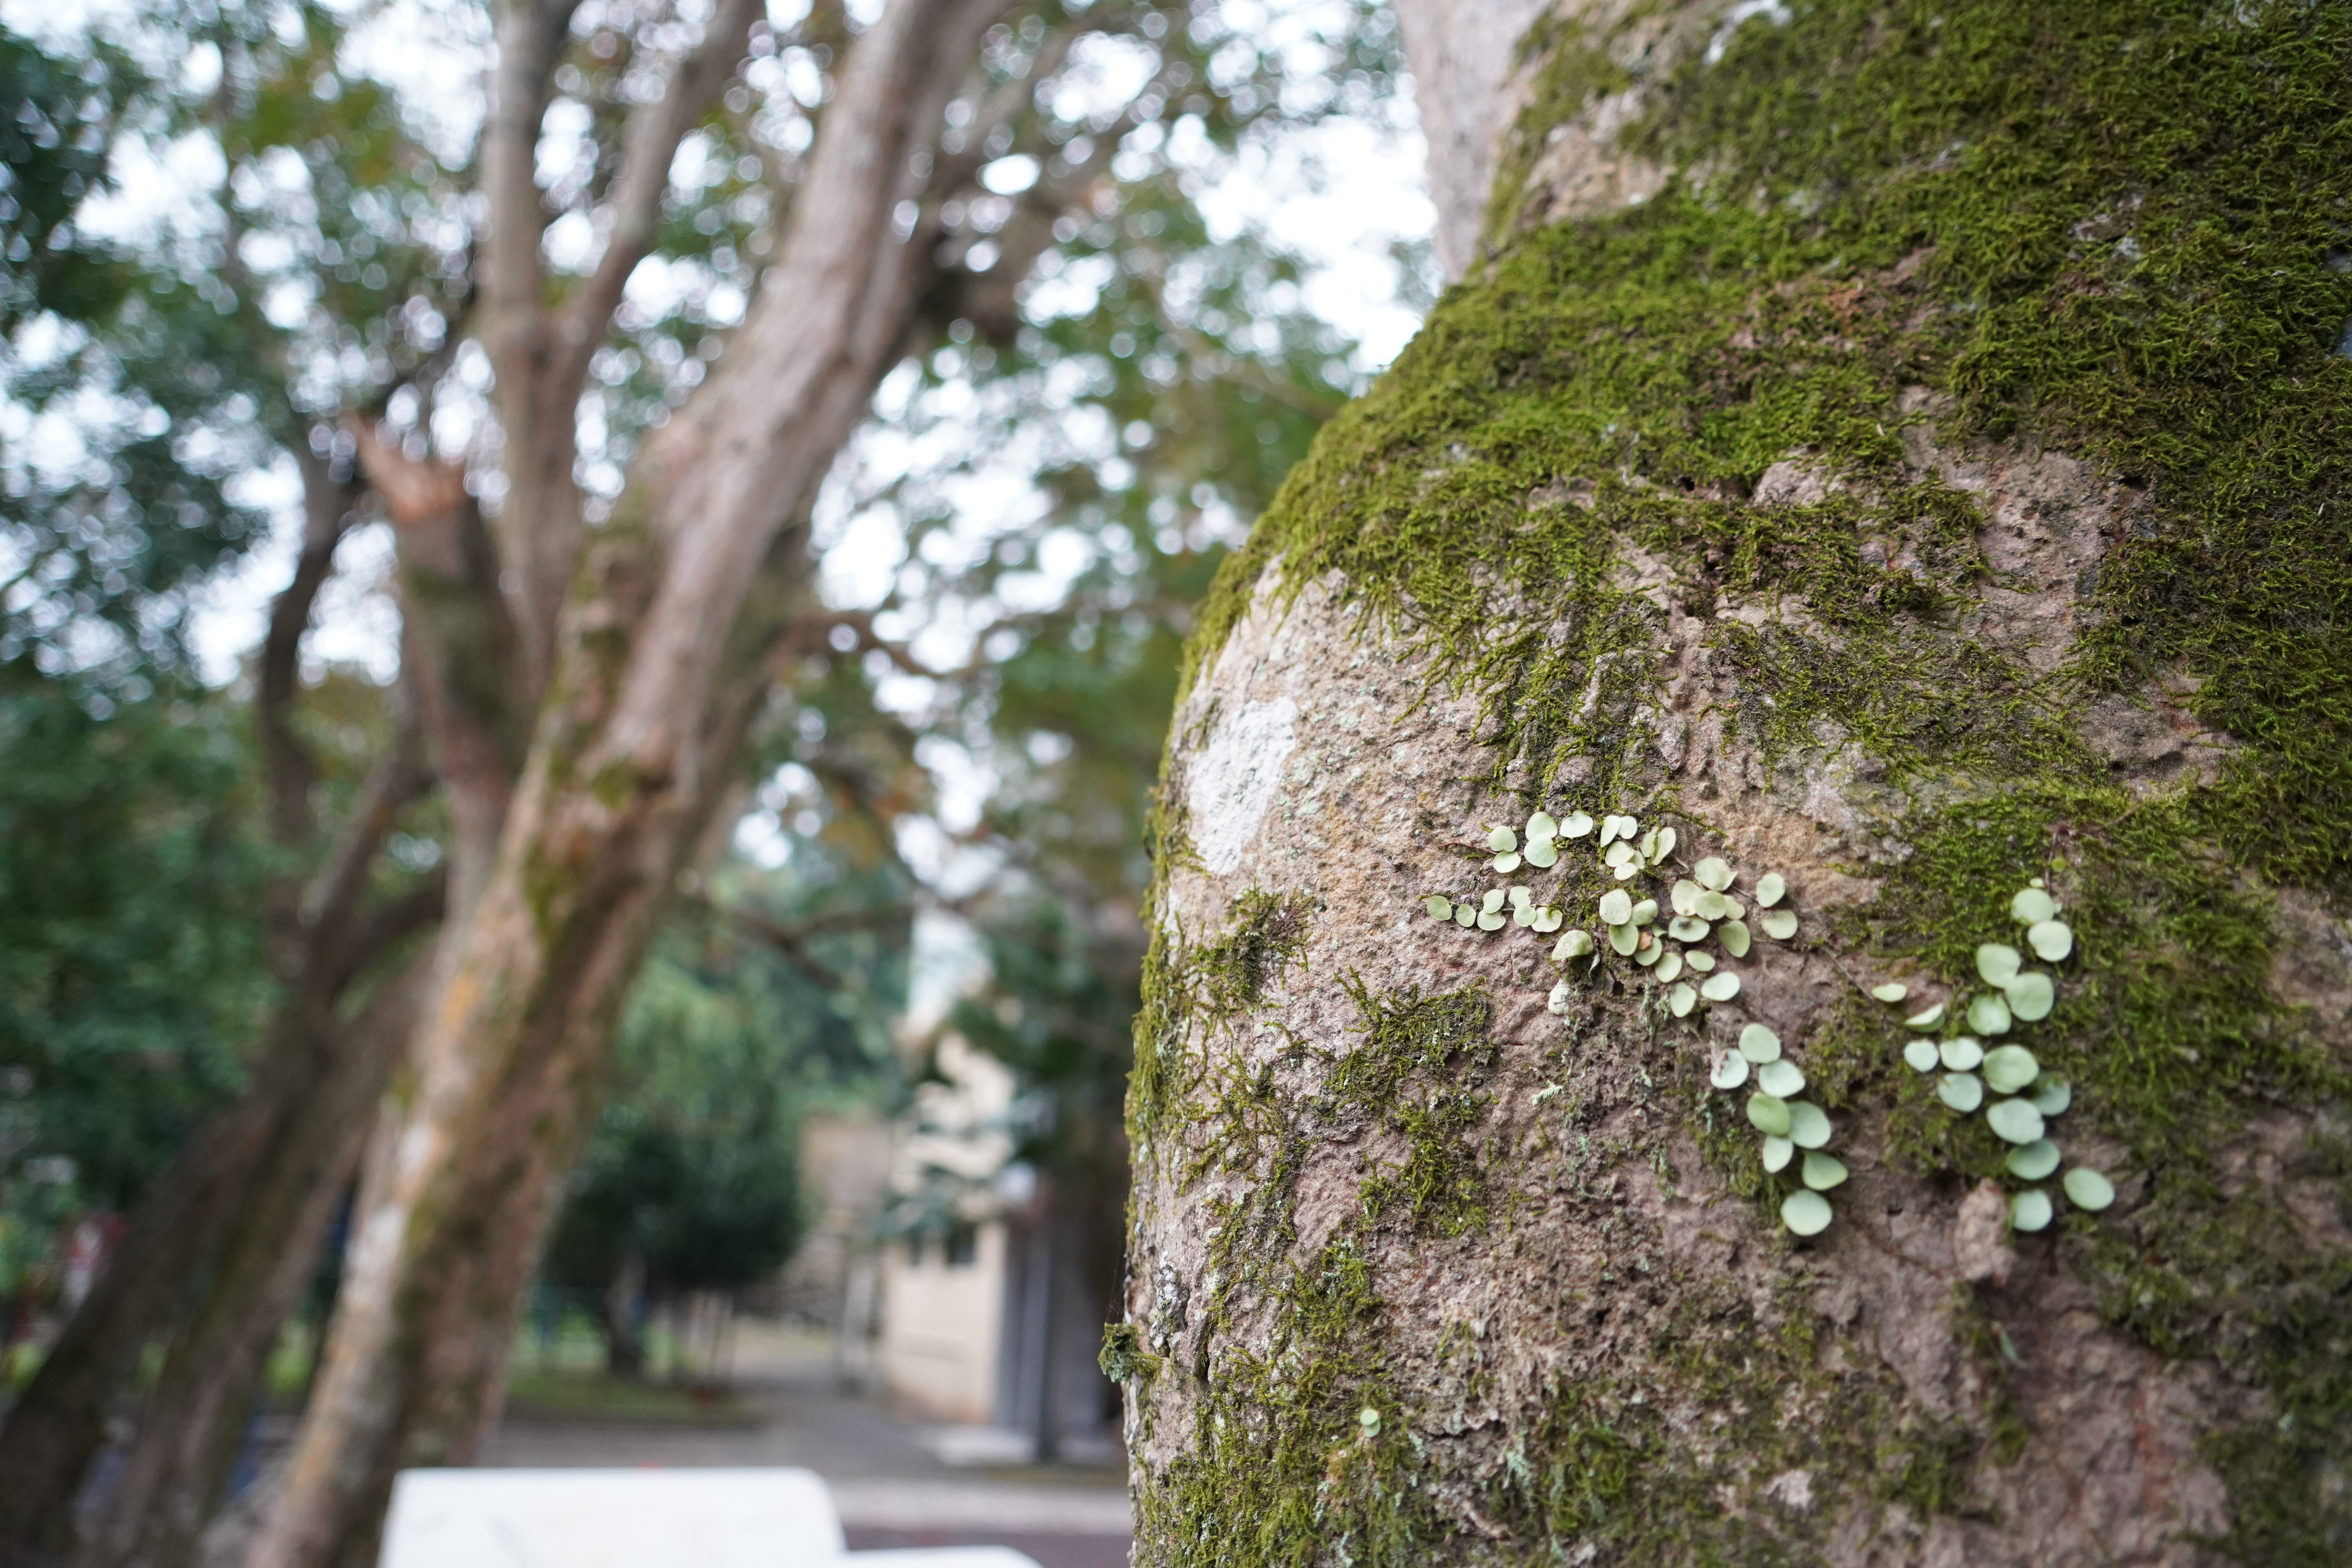
tree, plant, woody plant, branch, flower, flora, spring, plantation, woodland, trunk